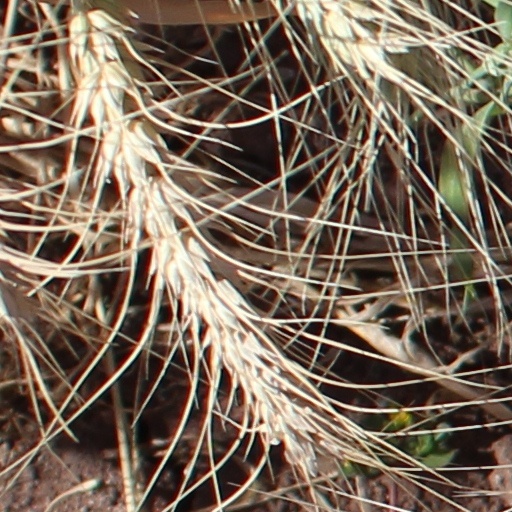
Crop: wheat